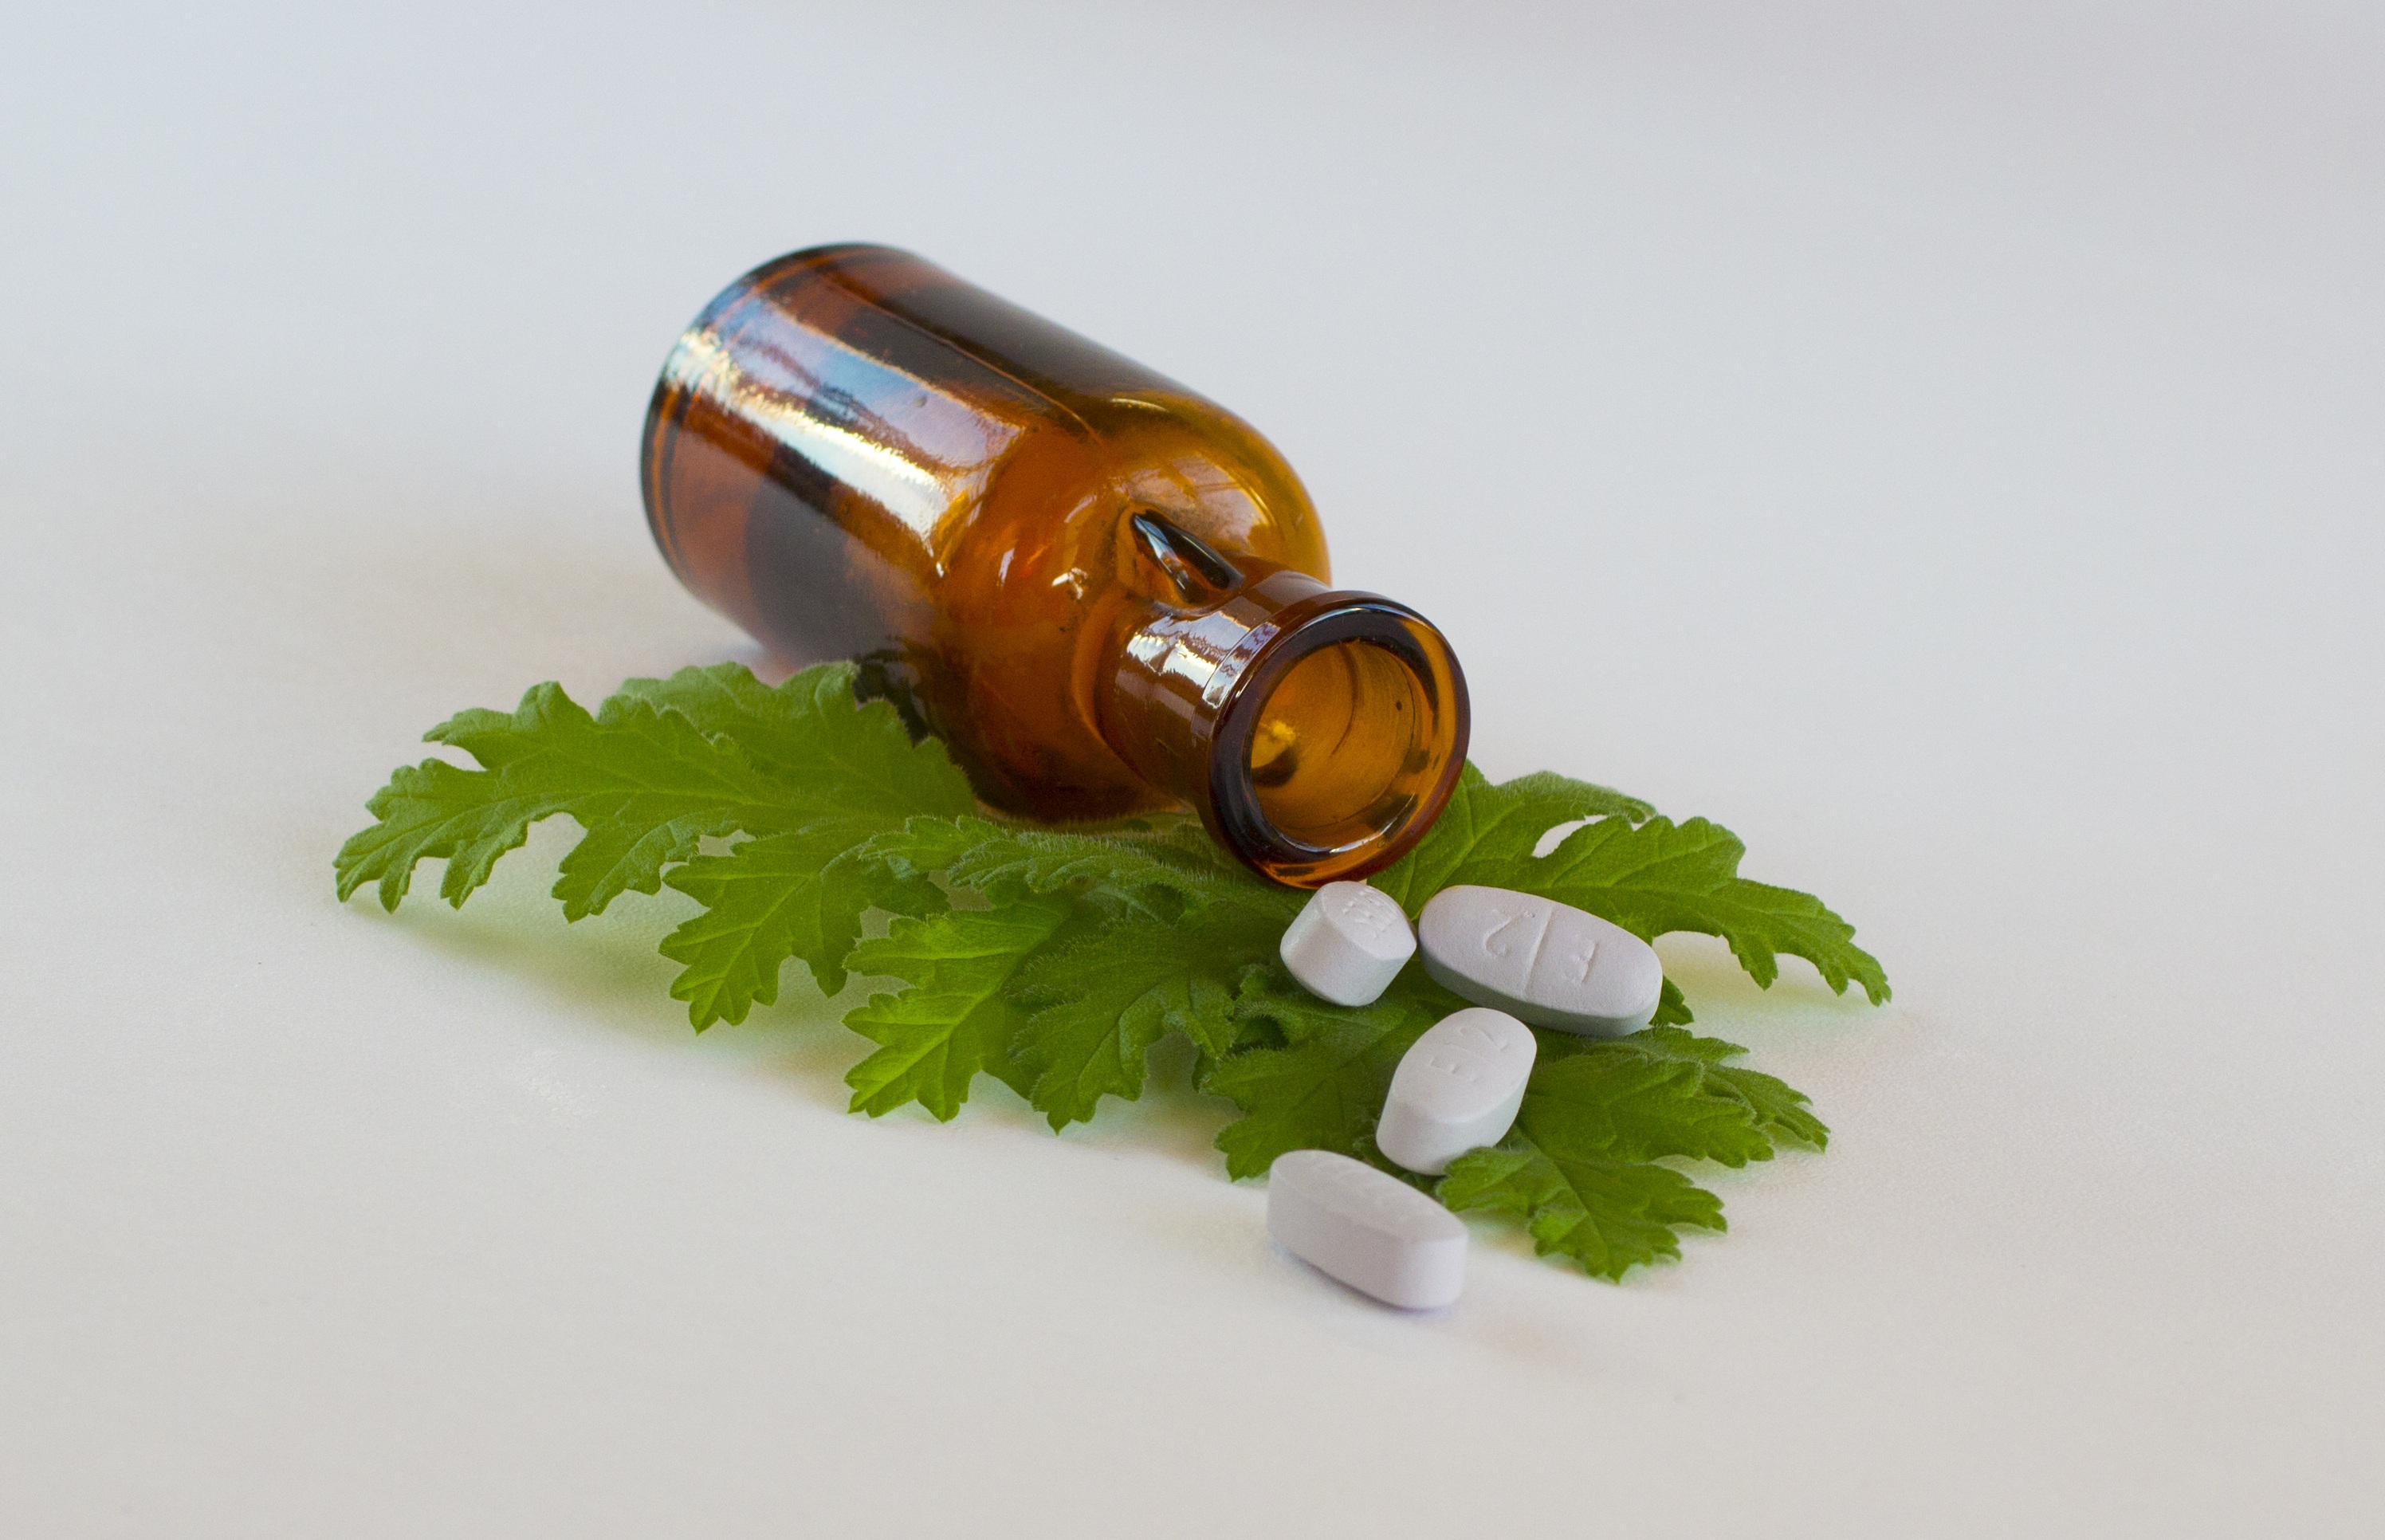
plant, leaf, jar, food, green, herb, produce, drink, bottle, medicine, health, glass bottle, alternative, leaves, drug, medical, therapy, flavor, healthcare, herbal, medicinal, glass container, distilled beverage